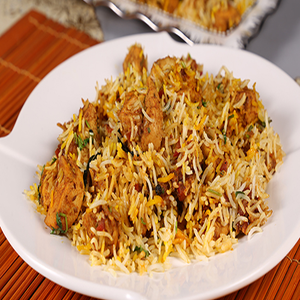
Dish: biryani